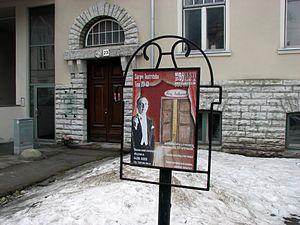
Cet article présente une liste non exhaustive de musées en Estonie.